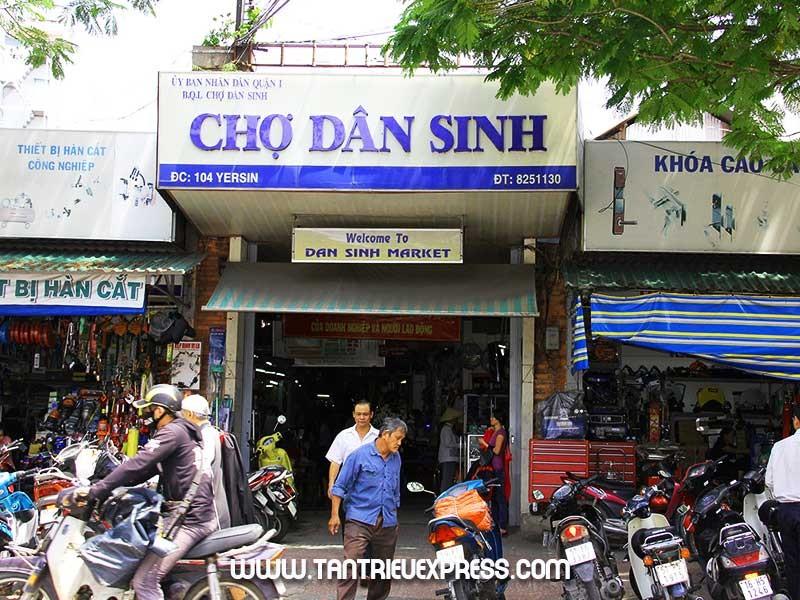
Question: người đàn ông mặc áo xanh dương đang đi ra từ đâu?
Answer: từ chợ dân sinh